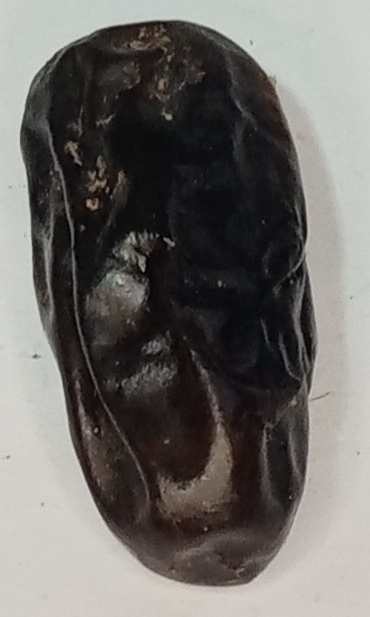
Variety: gajar
Size: large
Grade: grade-1